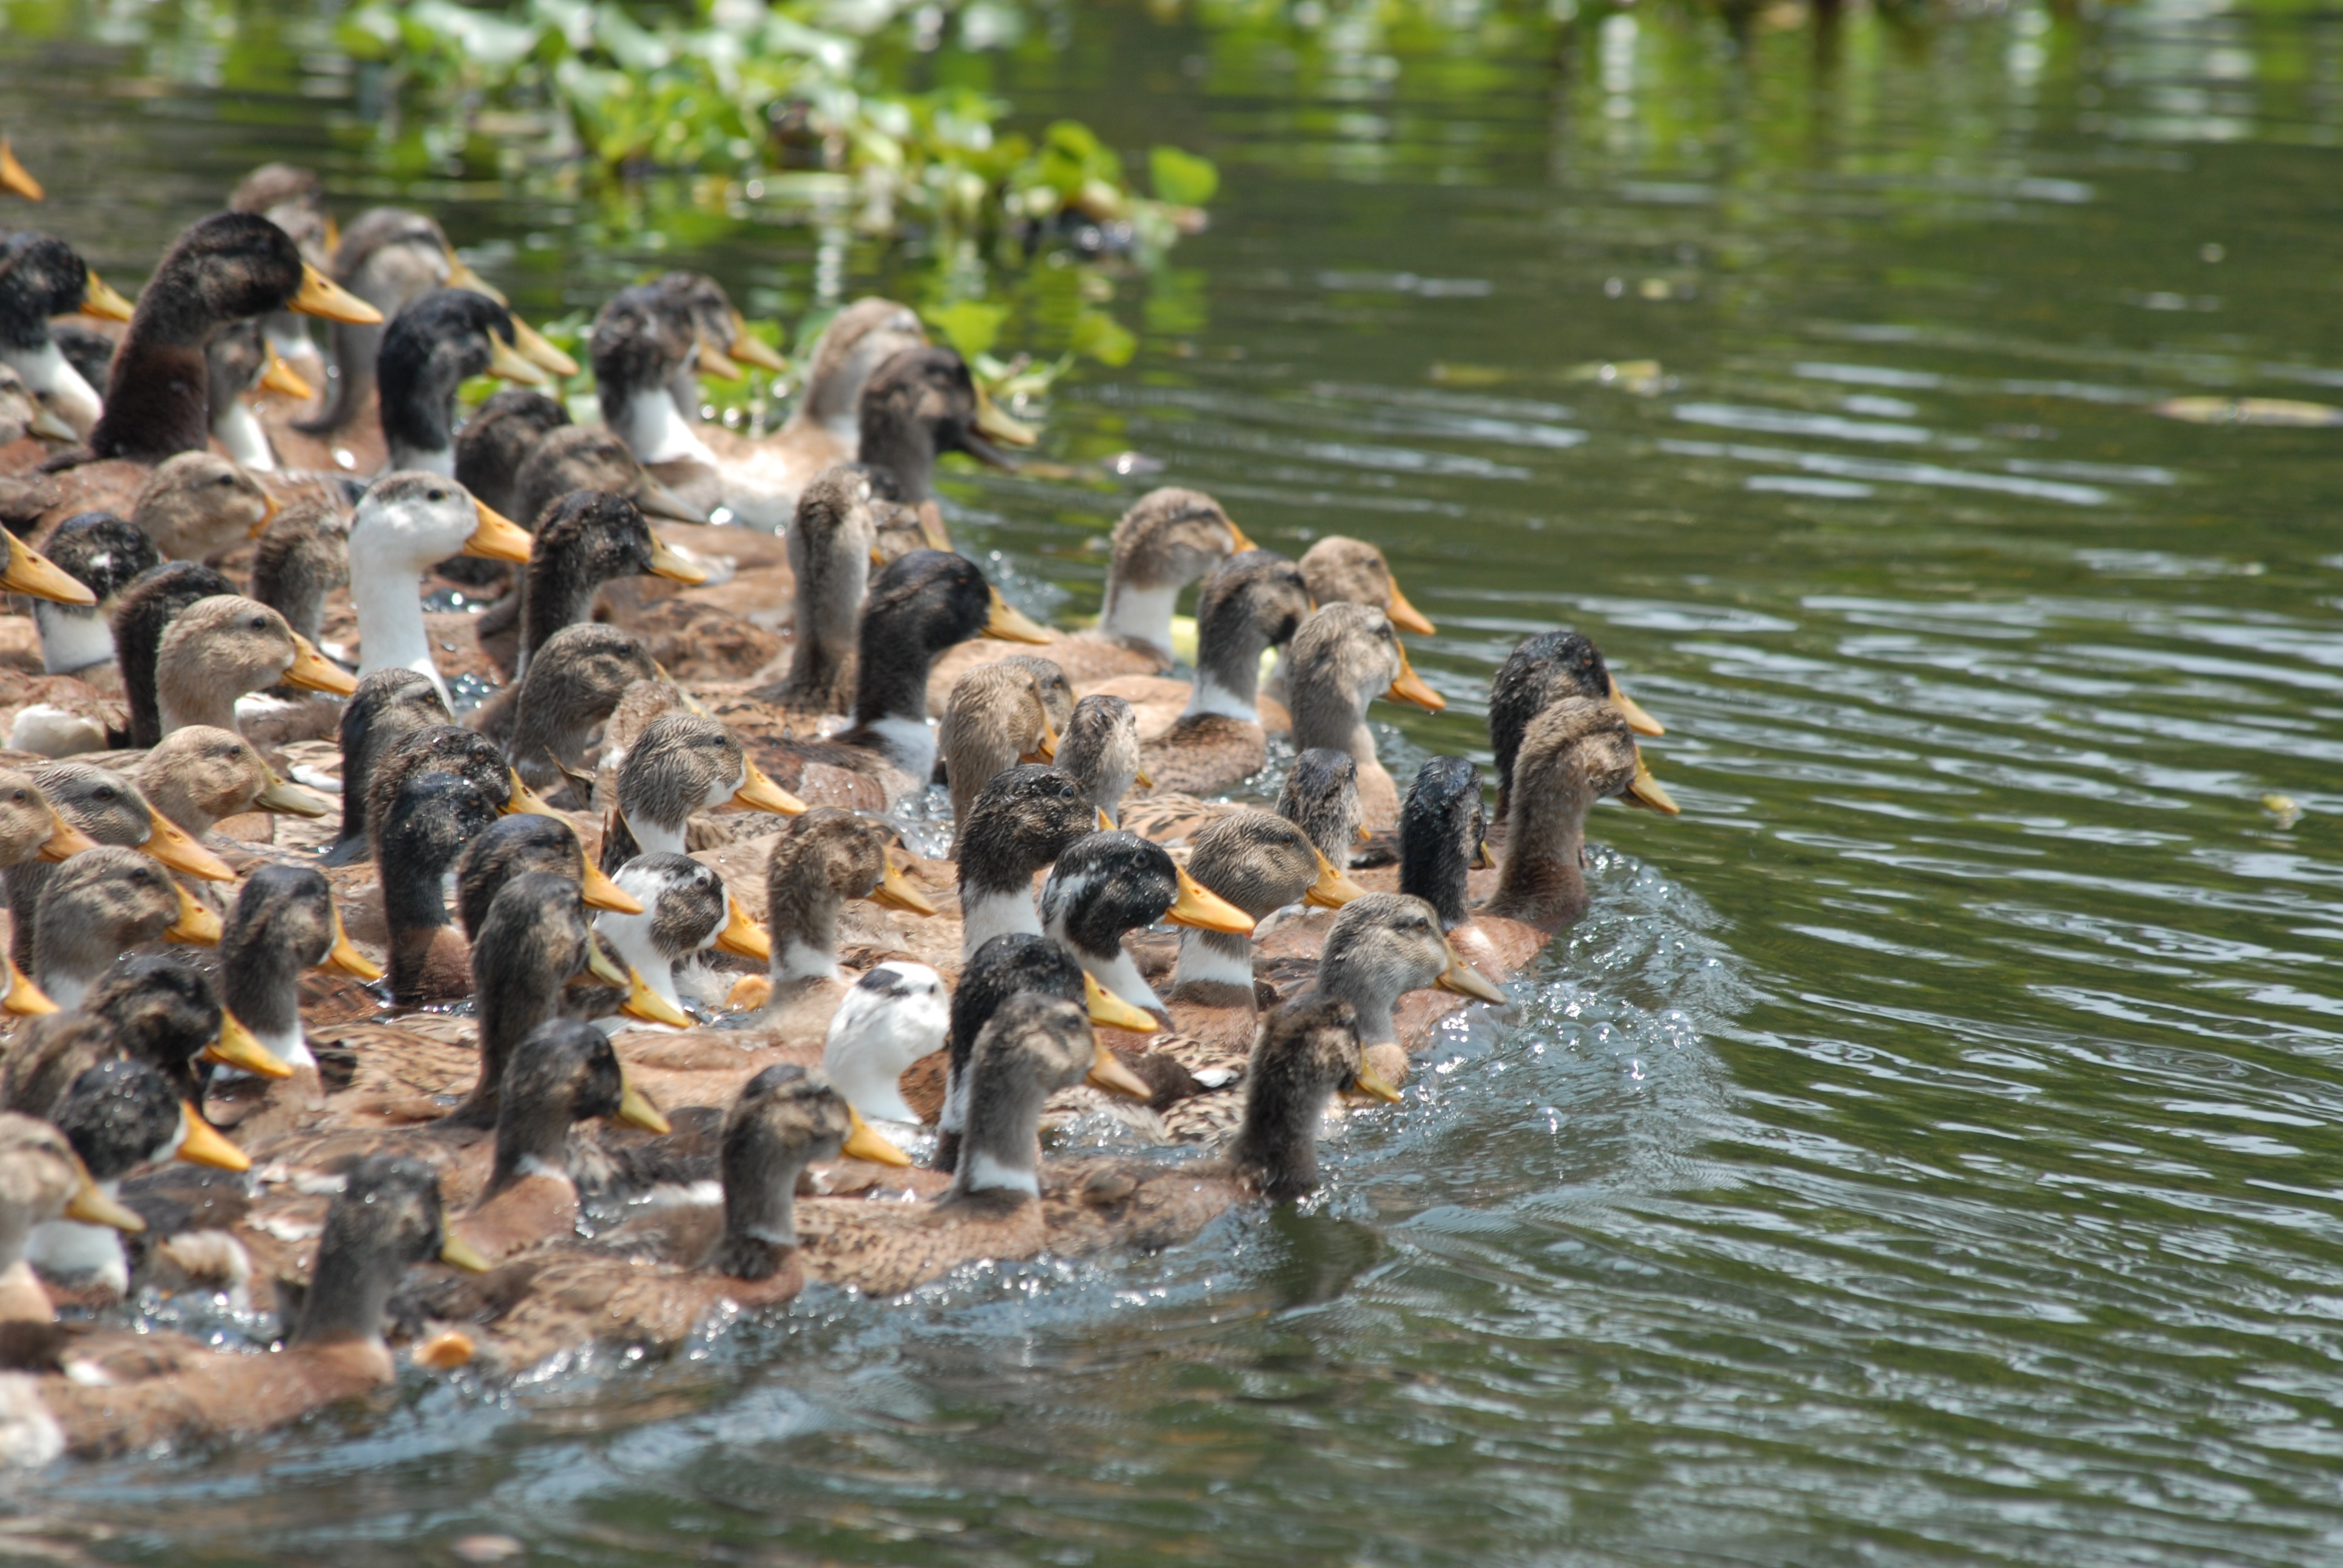
bird, river, pond, wildlife, band, herd, set, swimming, birds, duck, vertebrate, waterfowl, water bird, mallard, ducks geese and swans